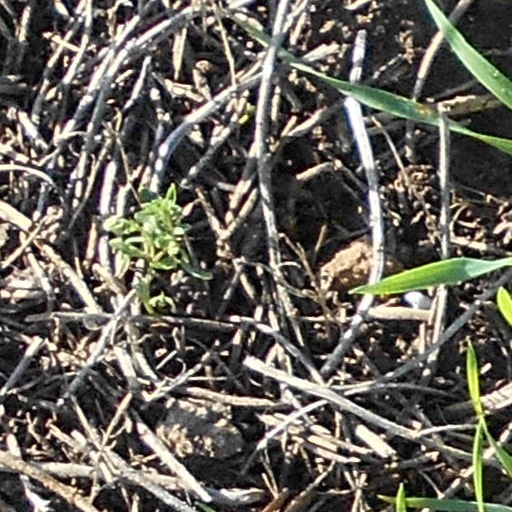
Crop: wheat